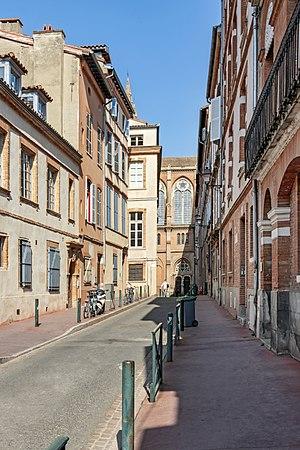
La rue des Fleurs est une rue du centre historique de Toulouse, en France. Elle se situe au cœur du quartier Saint-Étienne, dans le secteur 1 de la ville, et appartient au secteur sauvegardé de Toulouse.
Joseph Antoine Marie Florentin Ducos est un écrivain français, avocat de métier. Il fut une figure importante de l'Académie des Jeux floraux de Toulouse, dont il fut Mainteneur, dans le trente-septième fauteuil, de 1830 à sa mort.